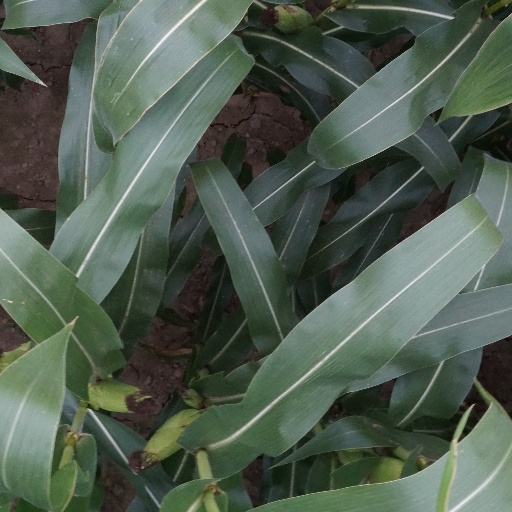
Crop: maize; corn